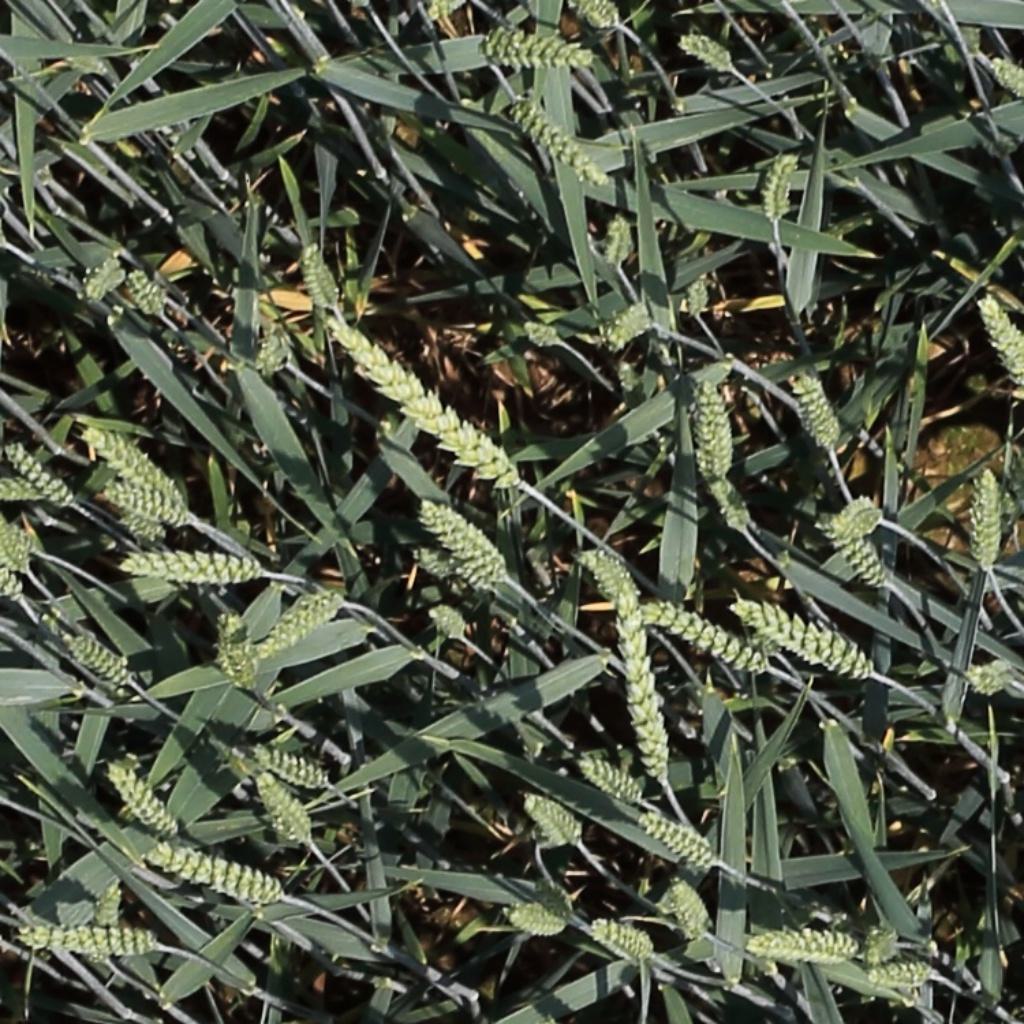
Country: Switzerland
Location: Usask
Wheat development stage: Filling